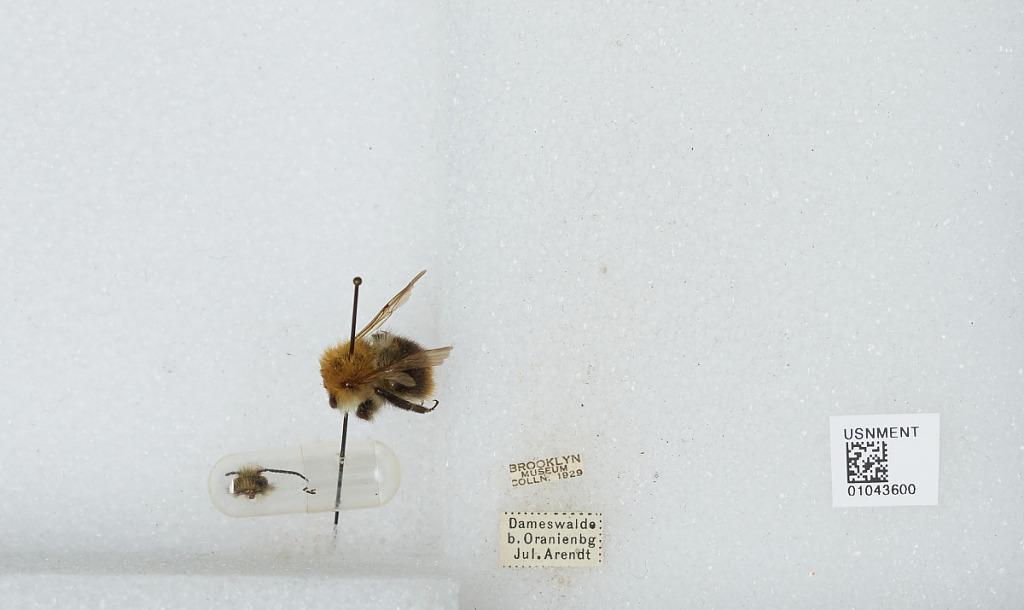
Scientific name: Bombus sp.
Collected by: Arendt
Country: Germany
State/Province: Brandenburg
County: Oberhavel
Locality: Dameswalde, Oranienburg
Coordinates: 52.8057, 13.2689